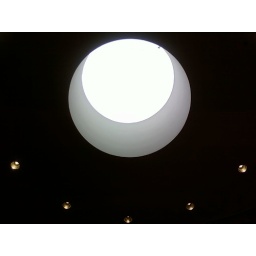
There are skylights and floor to ceiling windows all over this building. Natural lighting and cooling abound.